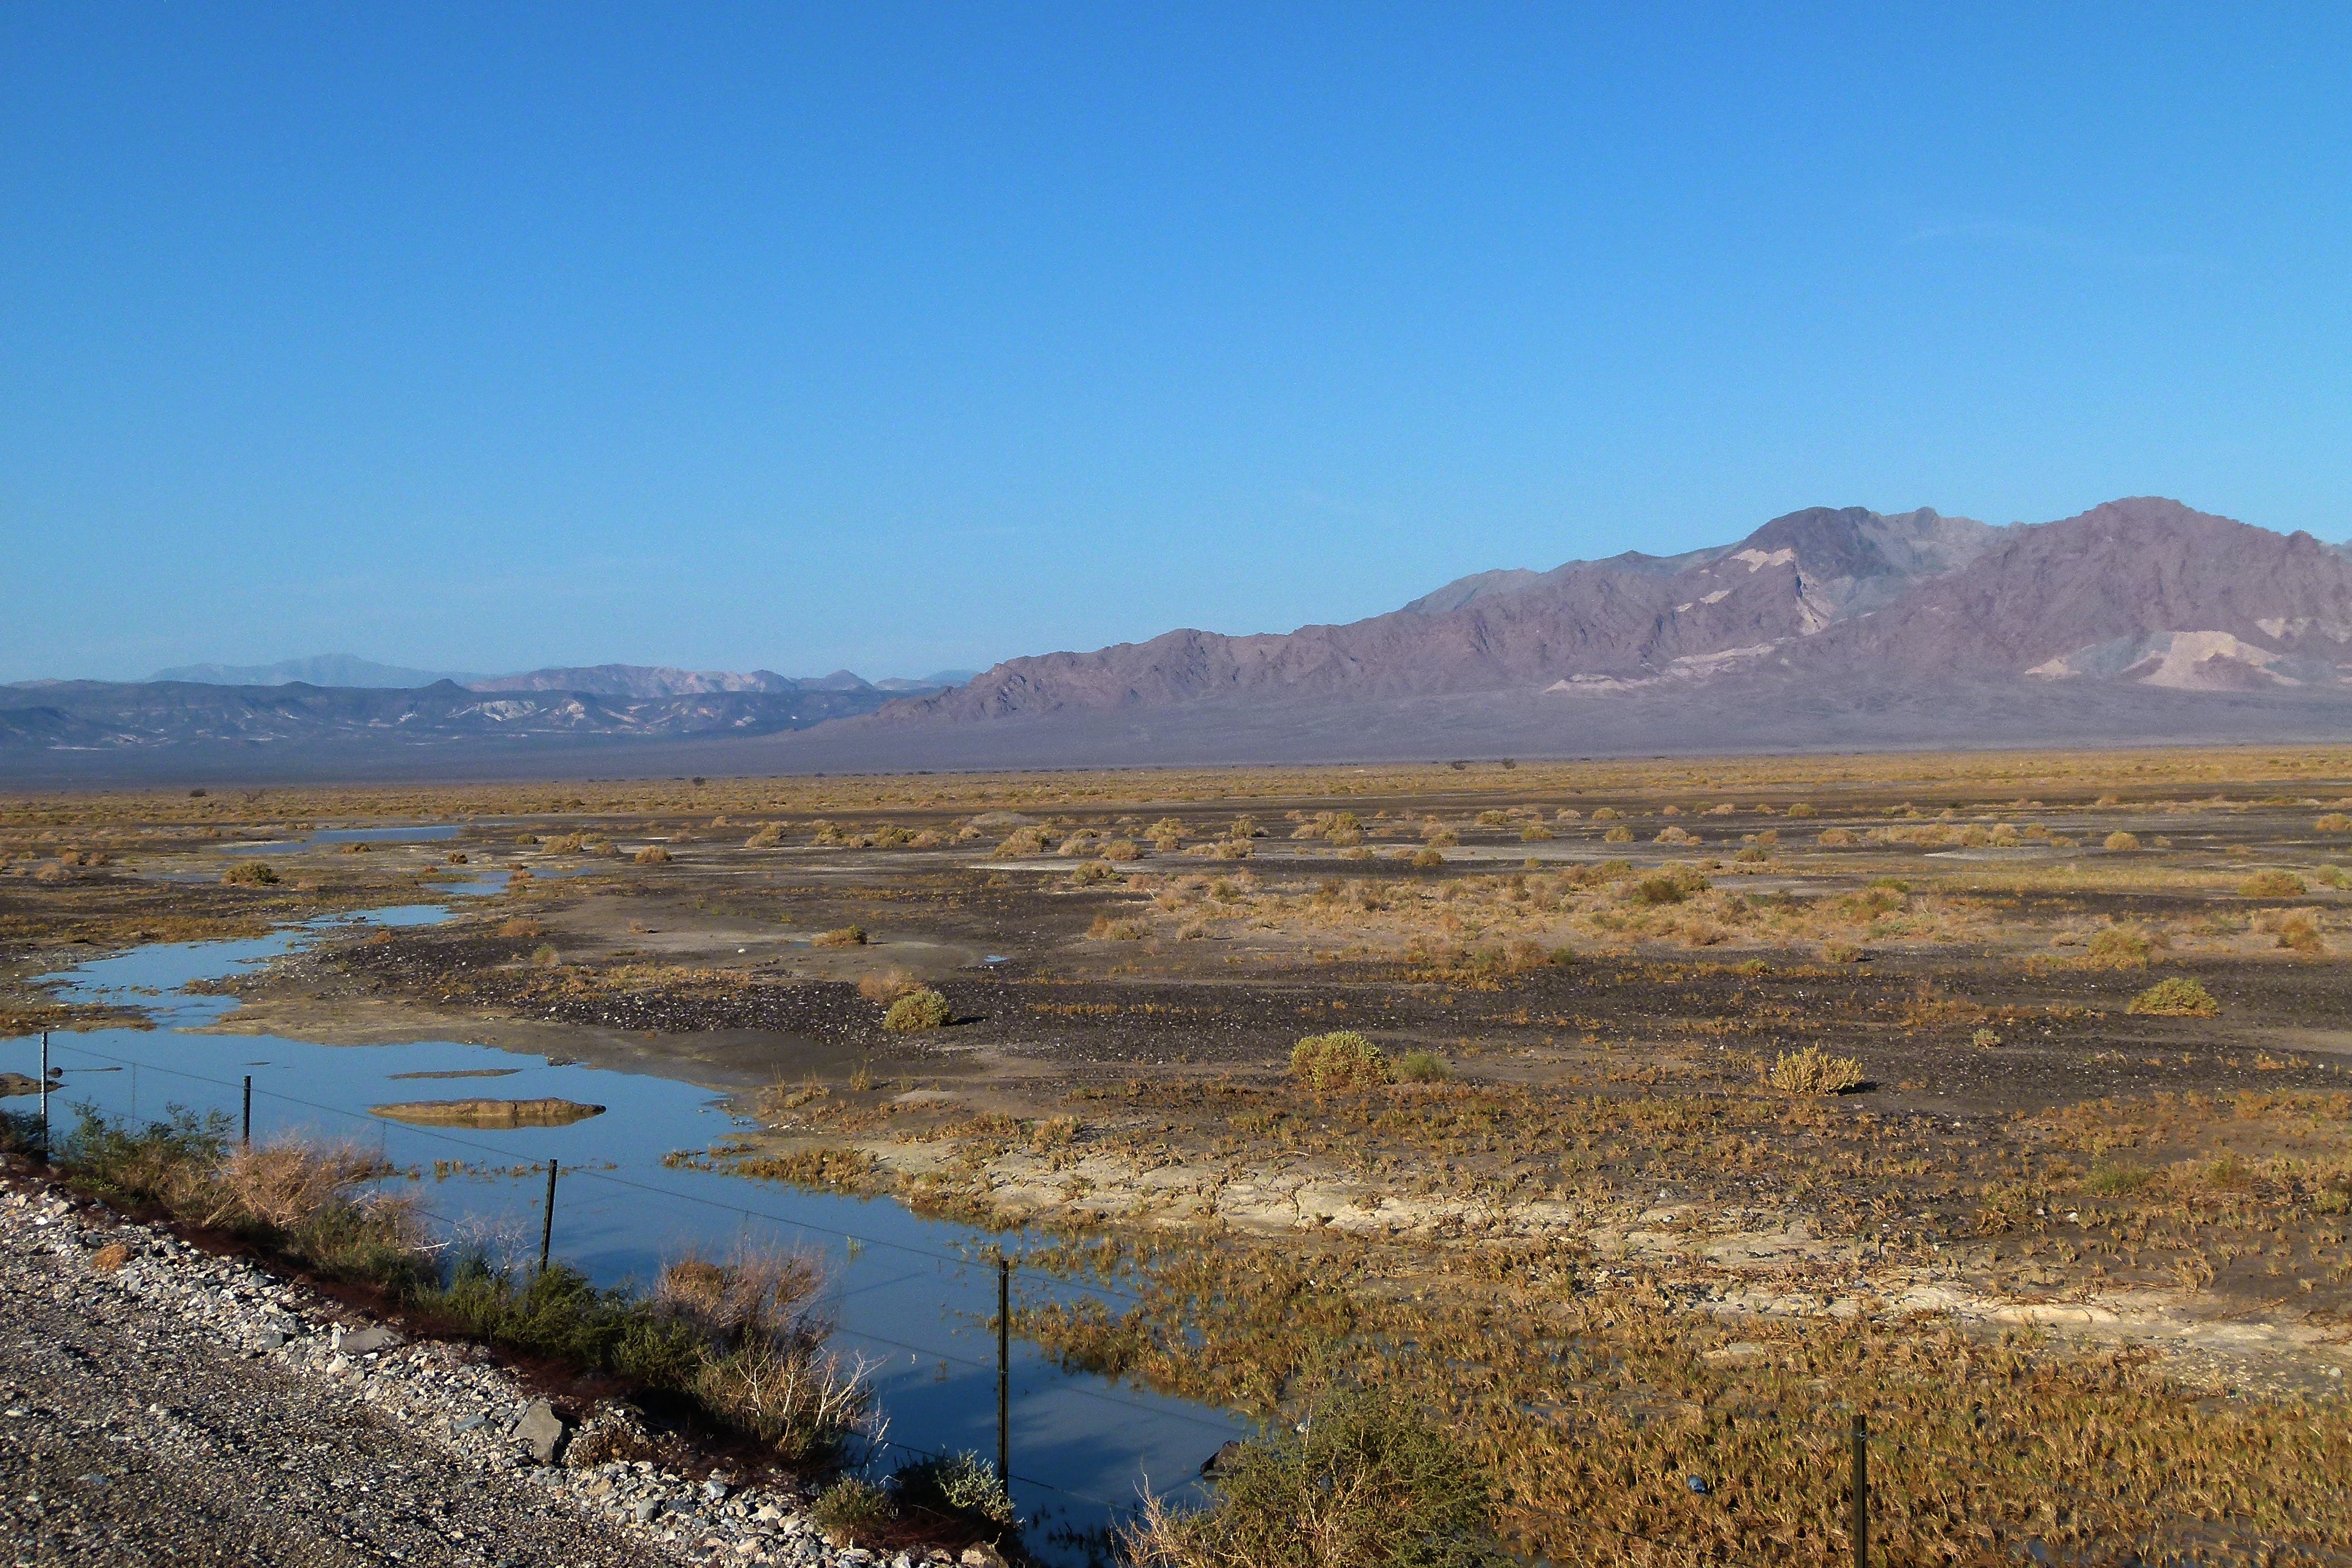
landscape, nature, horizon, marsh, wilderness, mountain, prairie, hill, desert, lake, valley, panorama, dry, scenery, usa, soil, reservoir, california, ridge, plain, erosion, sandy, geology, grassland, hot, wetland, plateau, tourist attraction, fell, habitat, loch, ecosystem, tundra, steppe, death valley, landform, after rain, natural environment, geographical feature, aeolian landform, mountainous landforms, southwest usa